Phasiinae

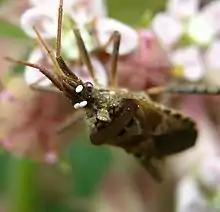
Tachinid eggs on "Leptoglossus occidentalis"

Phasiinae is a subfamily of flies in the family Tachinidae. Except for the small tribe Strongygastrini members of this subfamily attack only Heteroptera.